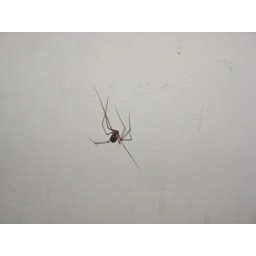
because there is so much open space in the walls and doors for easy access to bugs, mice etc